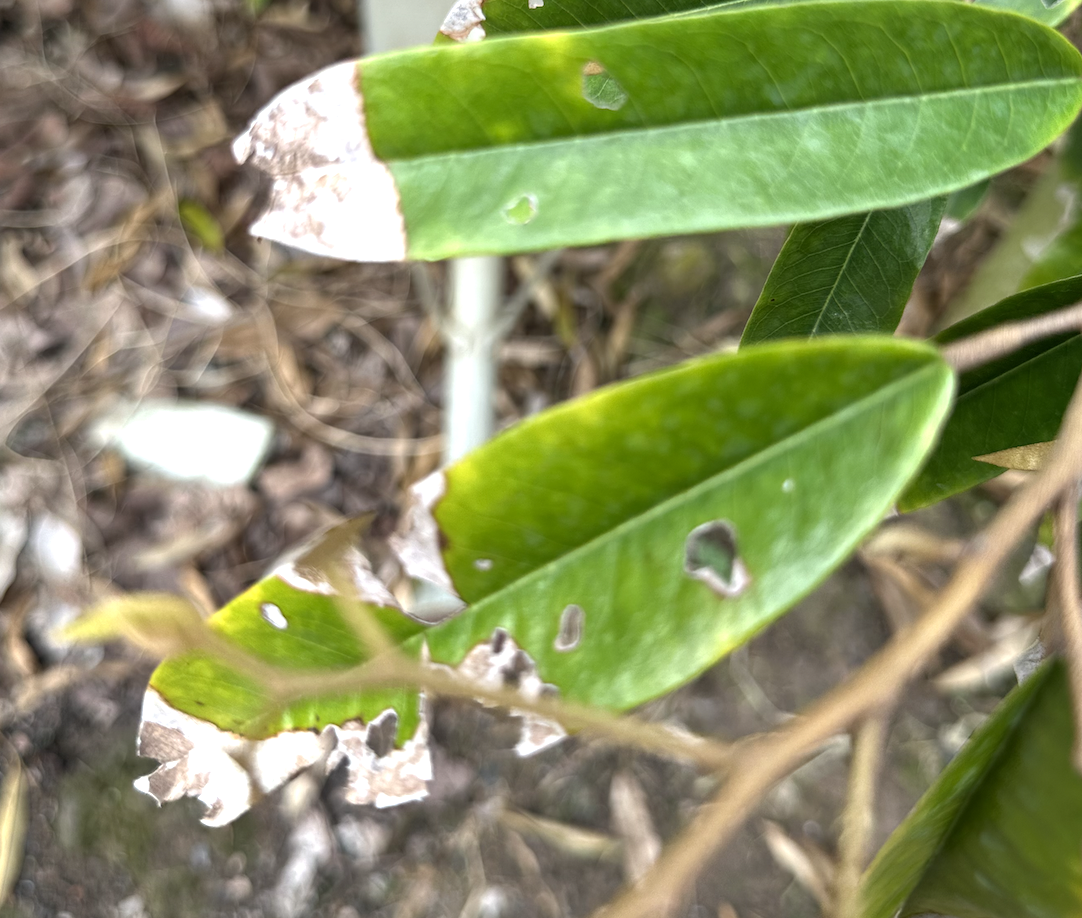
Label: anthracnose_disease